Sky position (RA, Dec in degrees): 191.977, 25.924
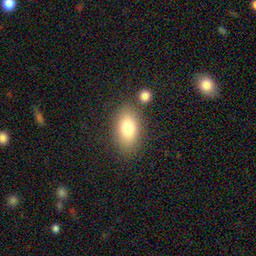
Galaxy morphology: In-between Round Smooth Galaxies